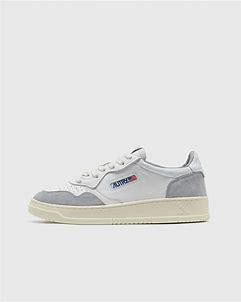
Brand: Autry
Model: Action Shoes Autry Action Medalist